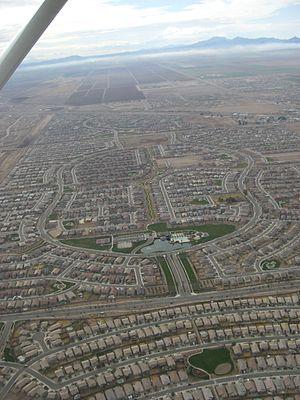
Maricopa est une ville de l'état d'Arizona aux États-Unis.